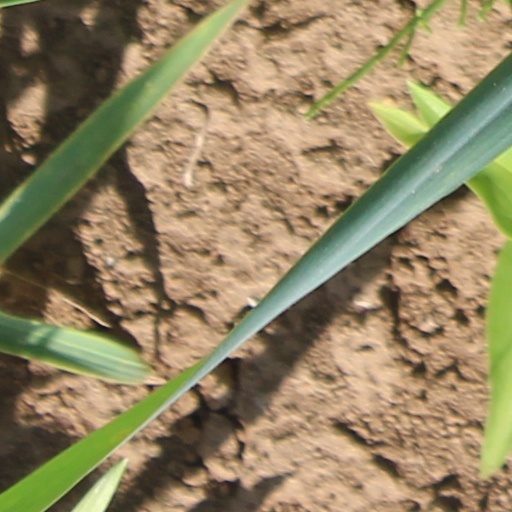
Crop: wheat